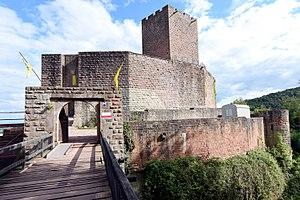
Burg Landeck (Pfalz)